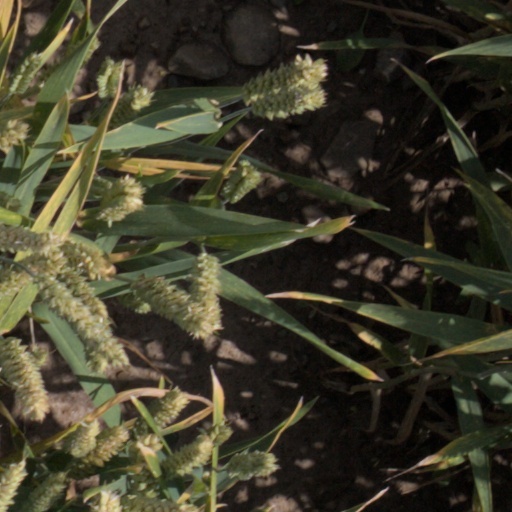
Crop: wheat